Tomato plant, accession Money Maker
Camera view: vertical (180 deg); turntable rotation: 270 degrees
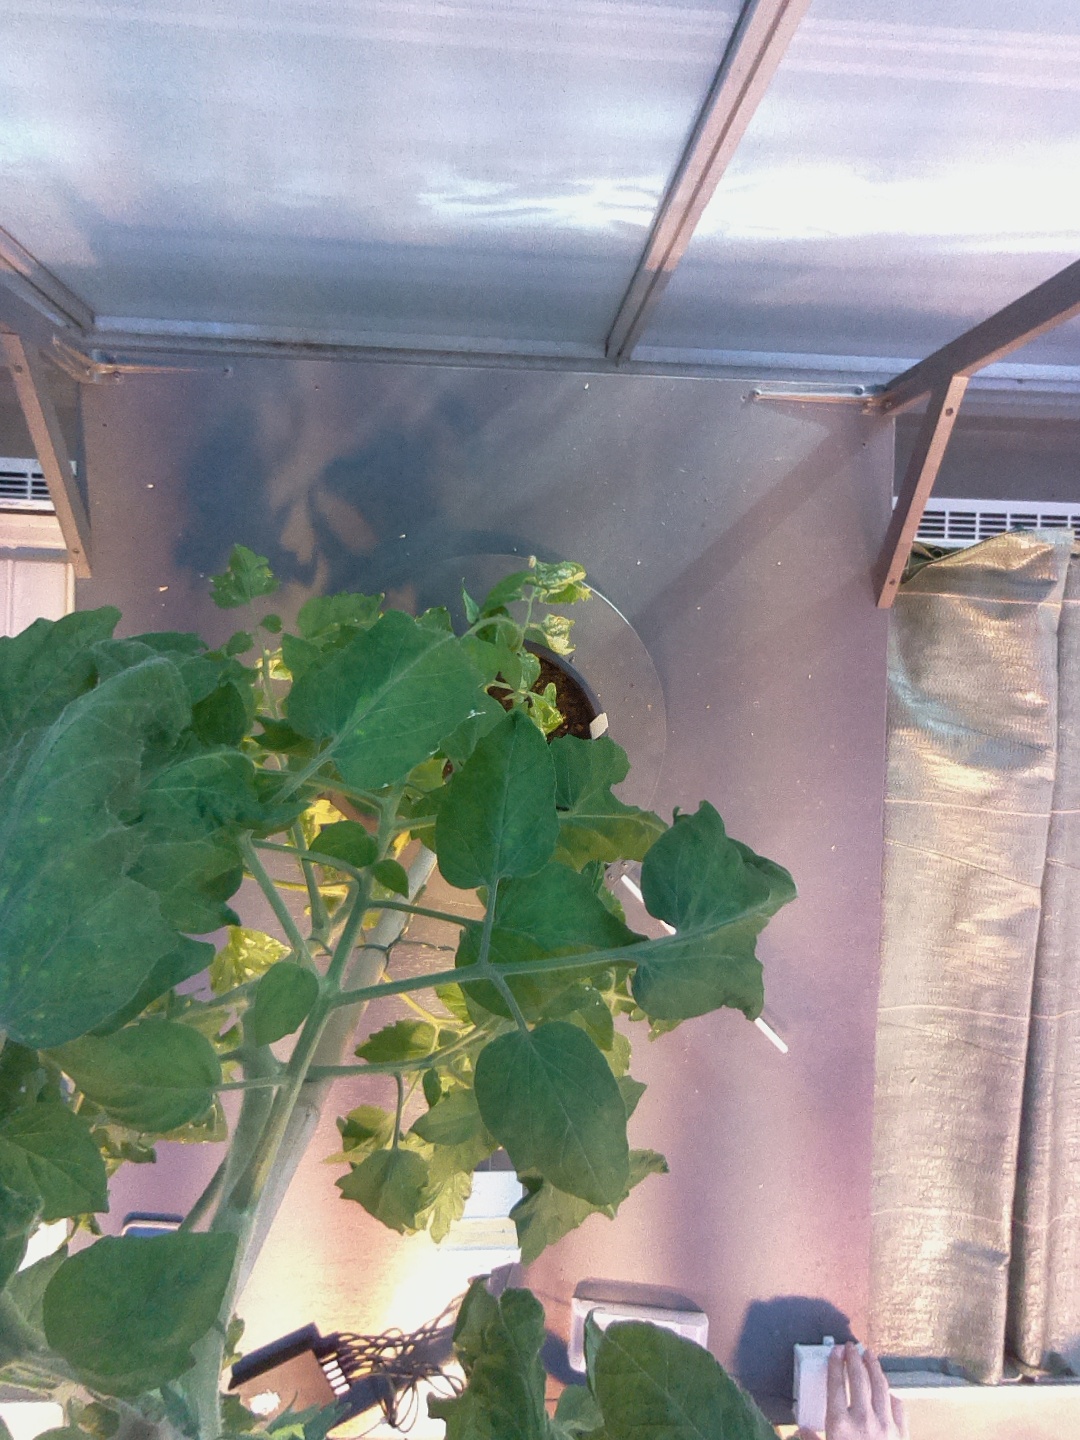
BBCH growth stage 68: Full flowering, 80%-90% of flowers open, more petals falling